Antoine-Félix Bouré

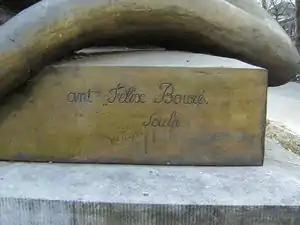
Bouré's signature on the base of one of the lions in the pair "Totor et Tutur" at Charleroi

Bouré created one of five sculpted pediments for the Royal Conservatory of Brussels. The "Génie des Arts" ("Genius of the Arts") appears in the center of the five-figure group, with Drama depicted as male to his left and a female Comedy to his right. These are flanked by Dance and Music, or the Muses Terpsichore and Euterpe. Bouré's "Freedom of Association" (1864) was created for the Chambre des Représentants.